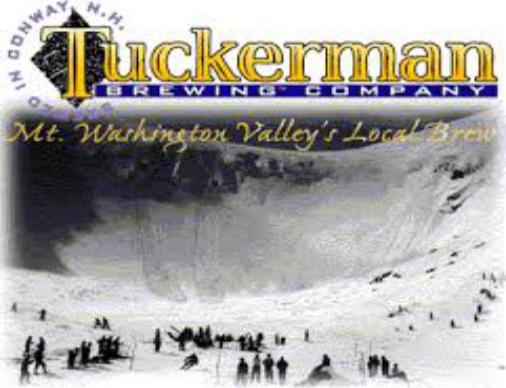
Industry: Others